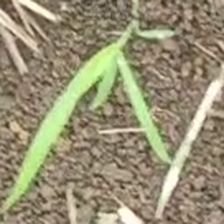
Weed species: Digitaria_SP_(Digitaria Sanguinalis )